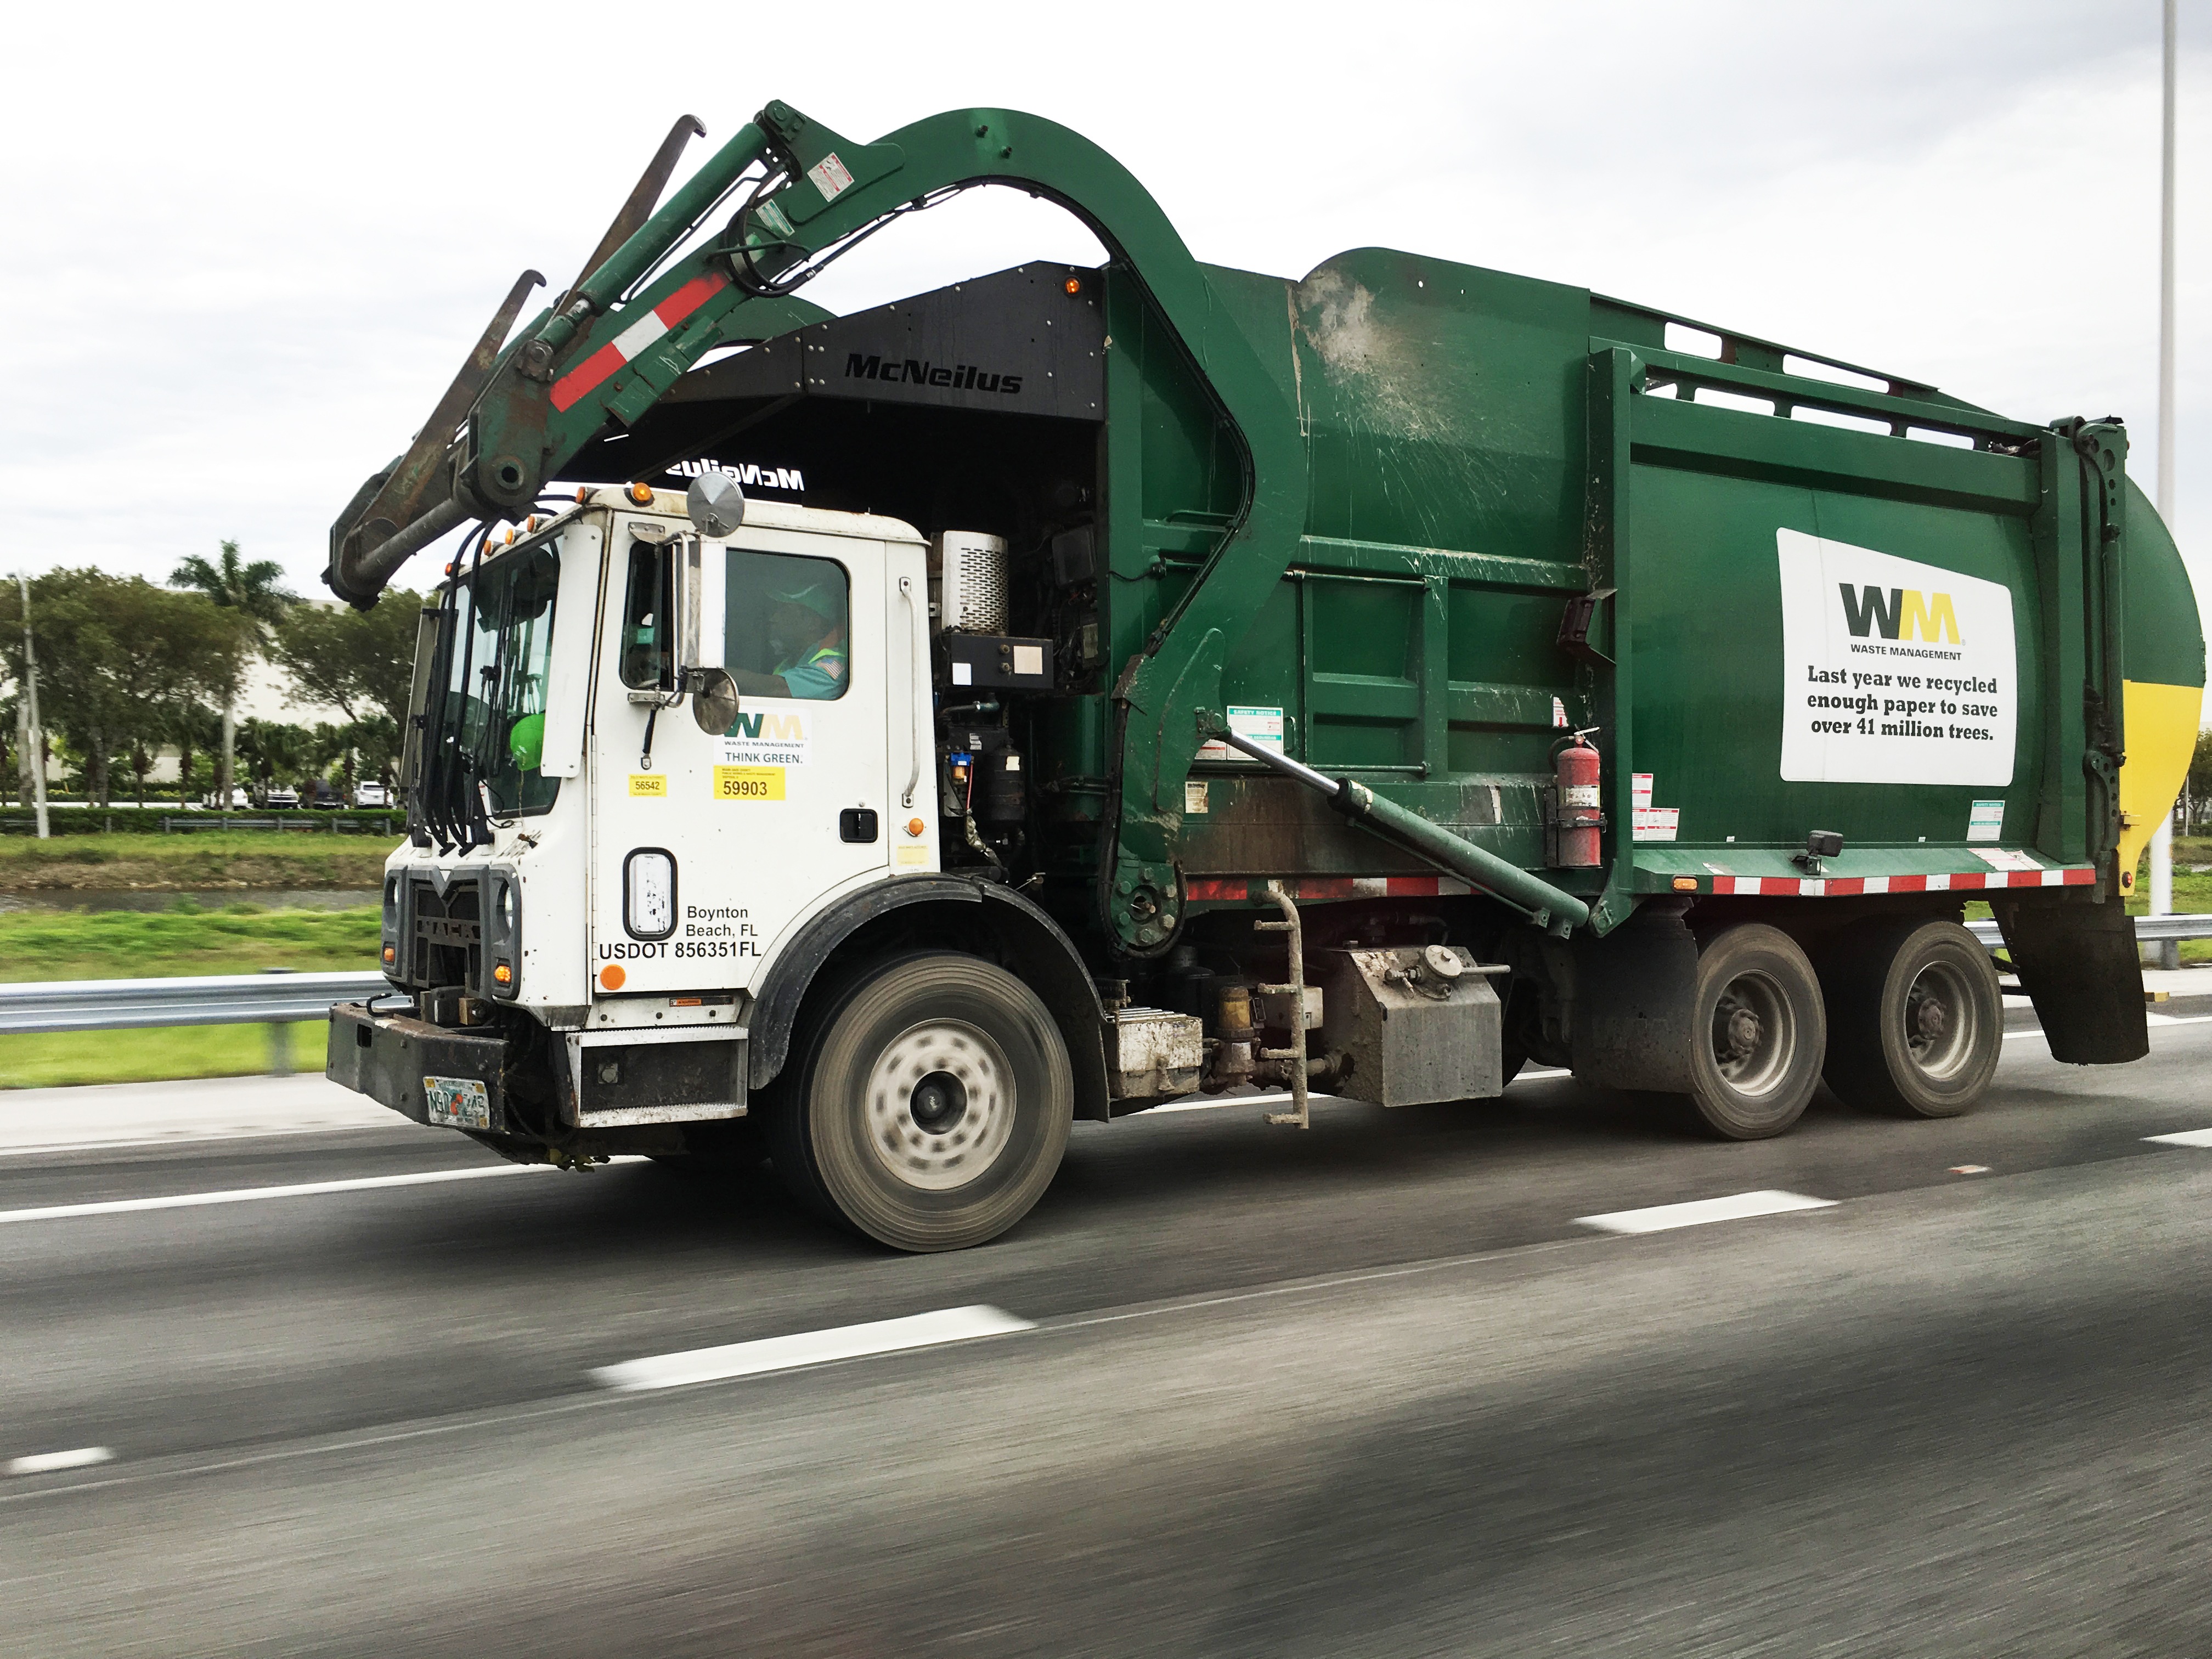
asphalt, transport, truck, harvest, vehicle, recycling, commercial vehicle, land vehicle, trailer truck